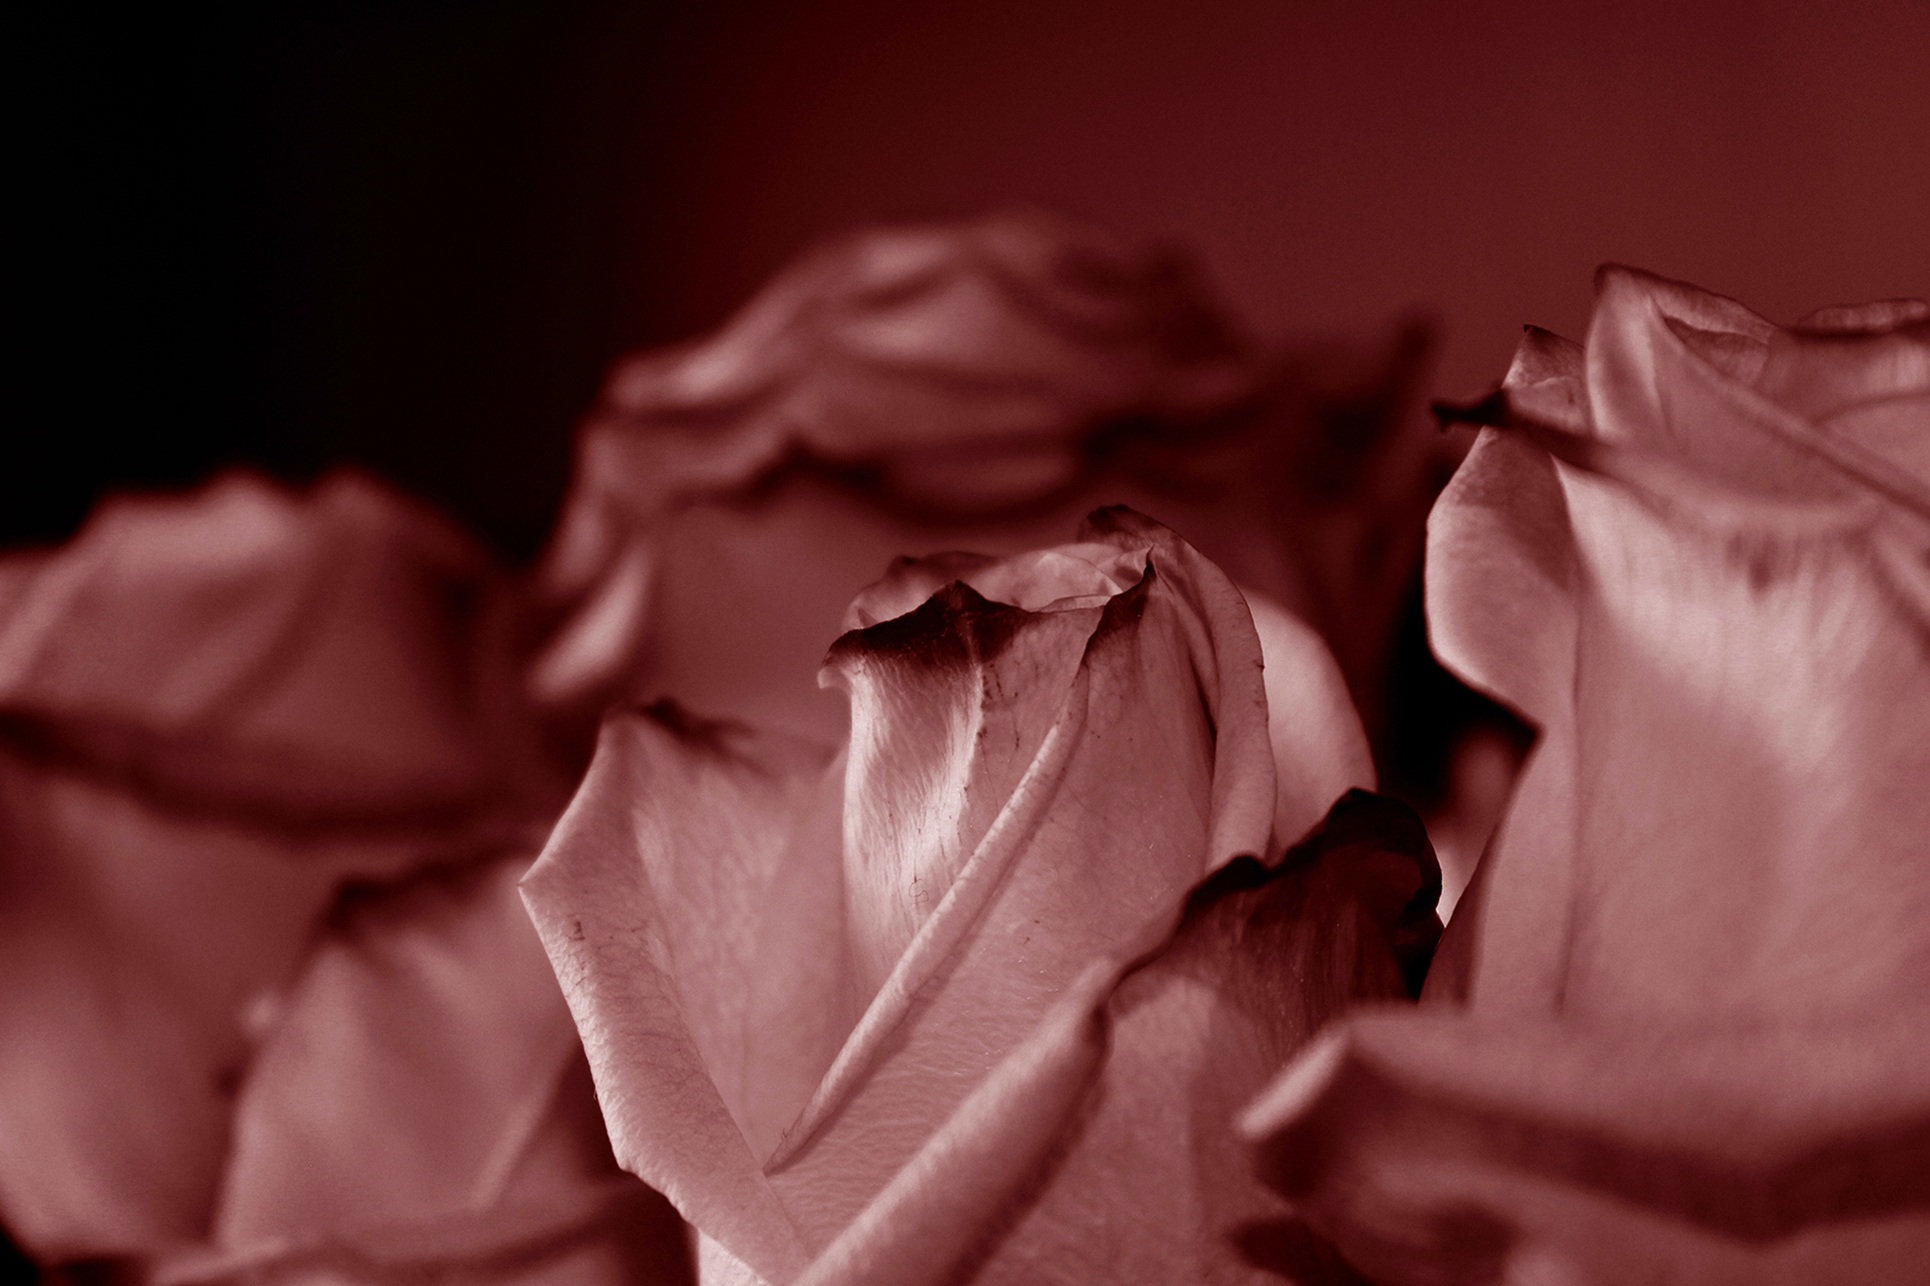
plant, white, photography, leaf, flower, purple, petal, spring, red, color, monochrome, pink, flowers, close up, roses, cherry, flowery, macro photography, vintage flowers